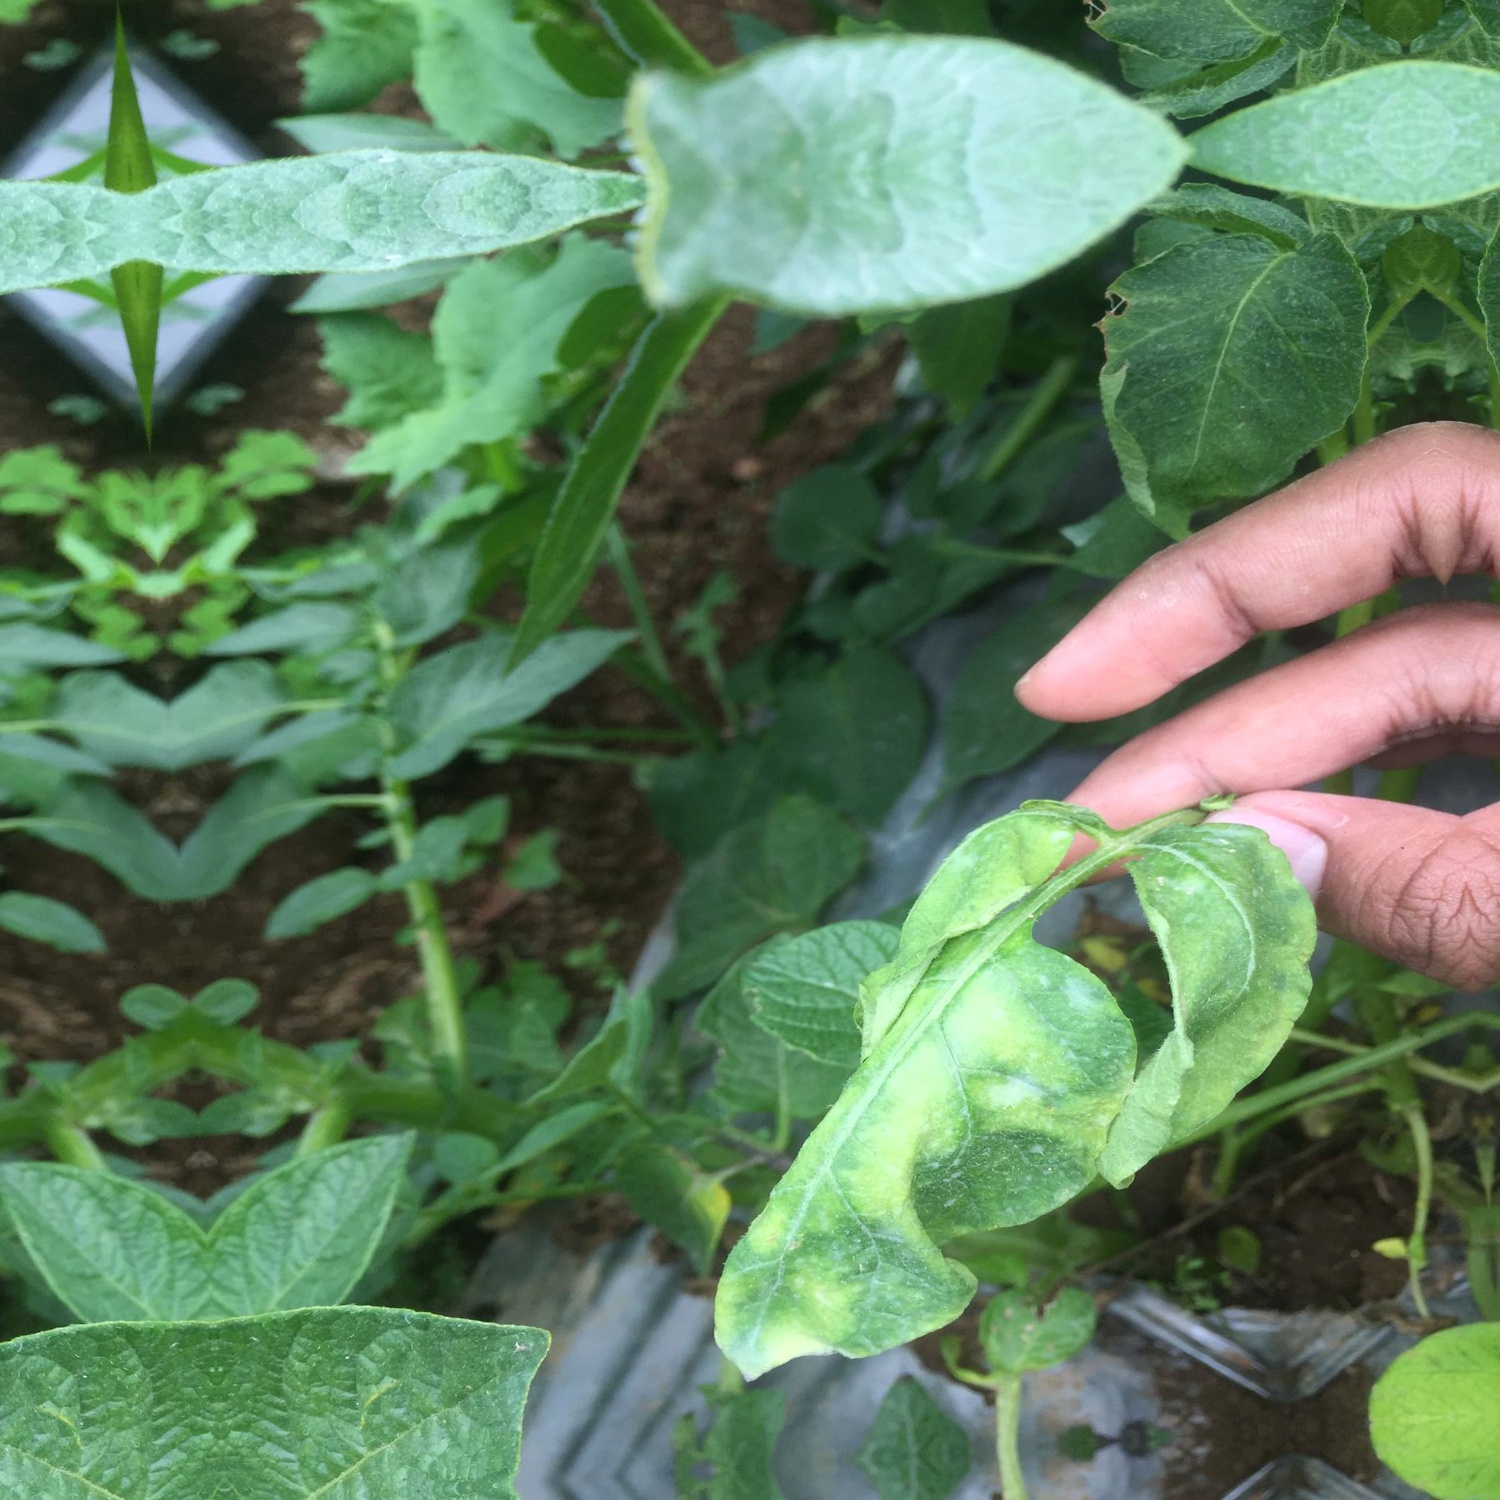
Etiqueta: Virus